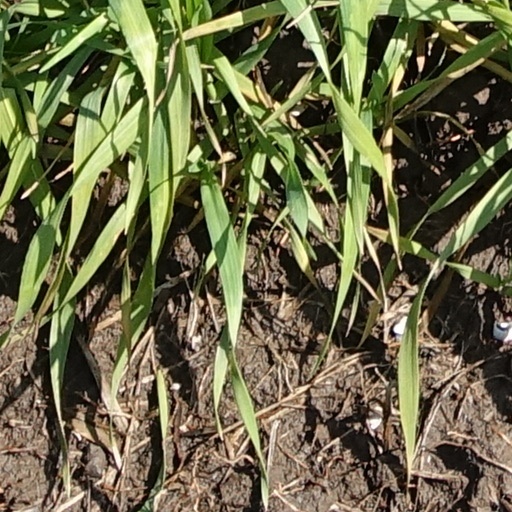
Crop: wheat